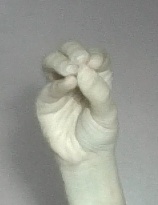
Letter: ha